Swimming at the 2015 World Aquatics Championships – Women's 400 metre individual medley

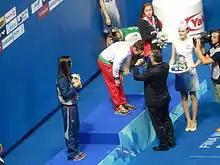
Victory Ceremony

The Women's 400 metre individual medley competition of the swimming events at the 2015 World Aquatics Championships was held on 9 August with the heats and the final.